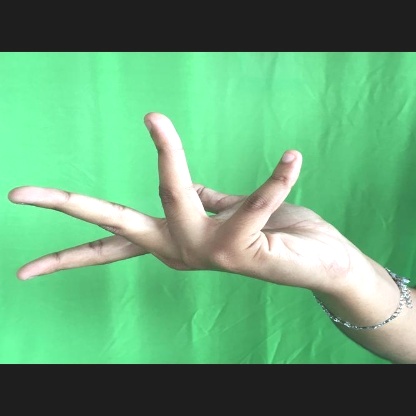
Mudra: Alapadmam